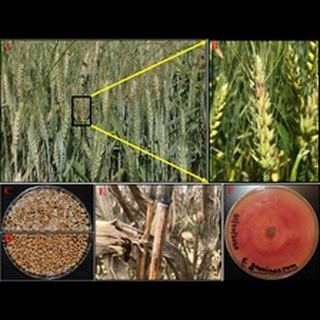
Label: wheat_common_root_rot